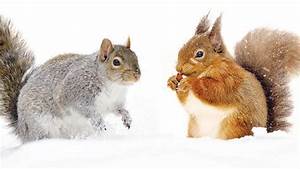
Label: scoiattolo